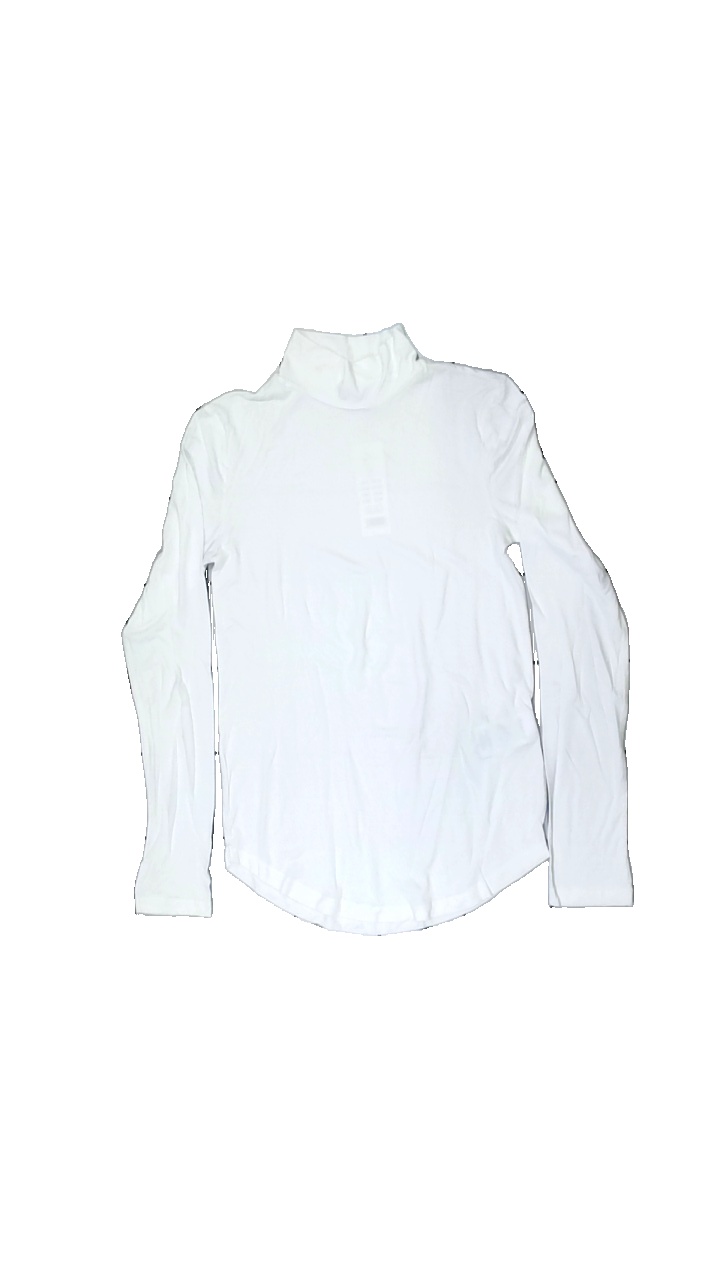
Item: Top (Ladies)
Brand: Gina Tricot
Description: White long-sleeved turtle neck top from Gina Tricot, size M. Has stains on neck.
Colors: White
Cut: Tight, Turtle neck
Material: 100% viscose
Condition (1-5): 4
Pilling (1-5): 5
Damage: stains on neck area
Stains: Minor
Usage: Recycle
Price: <50